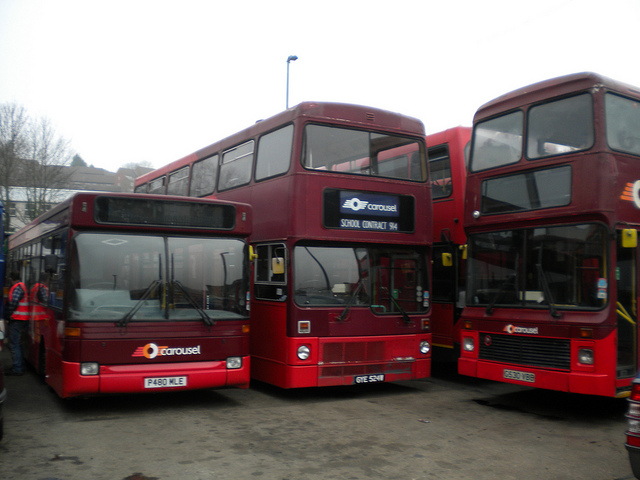
A bus parked next to three double decked buses.

a group of red public transit buses sitting in a bus yard